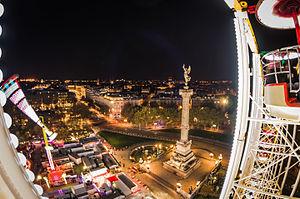
Bordeaux est une commune du Sud-Ouest de la France.